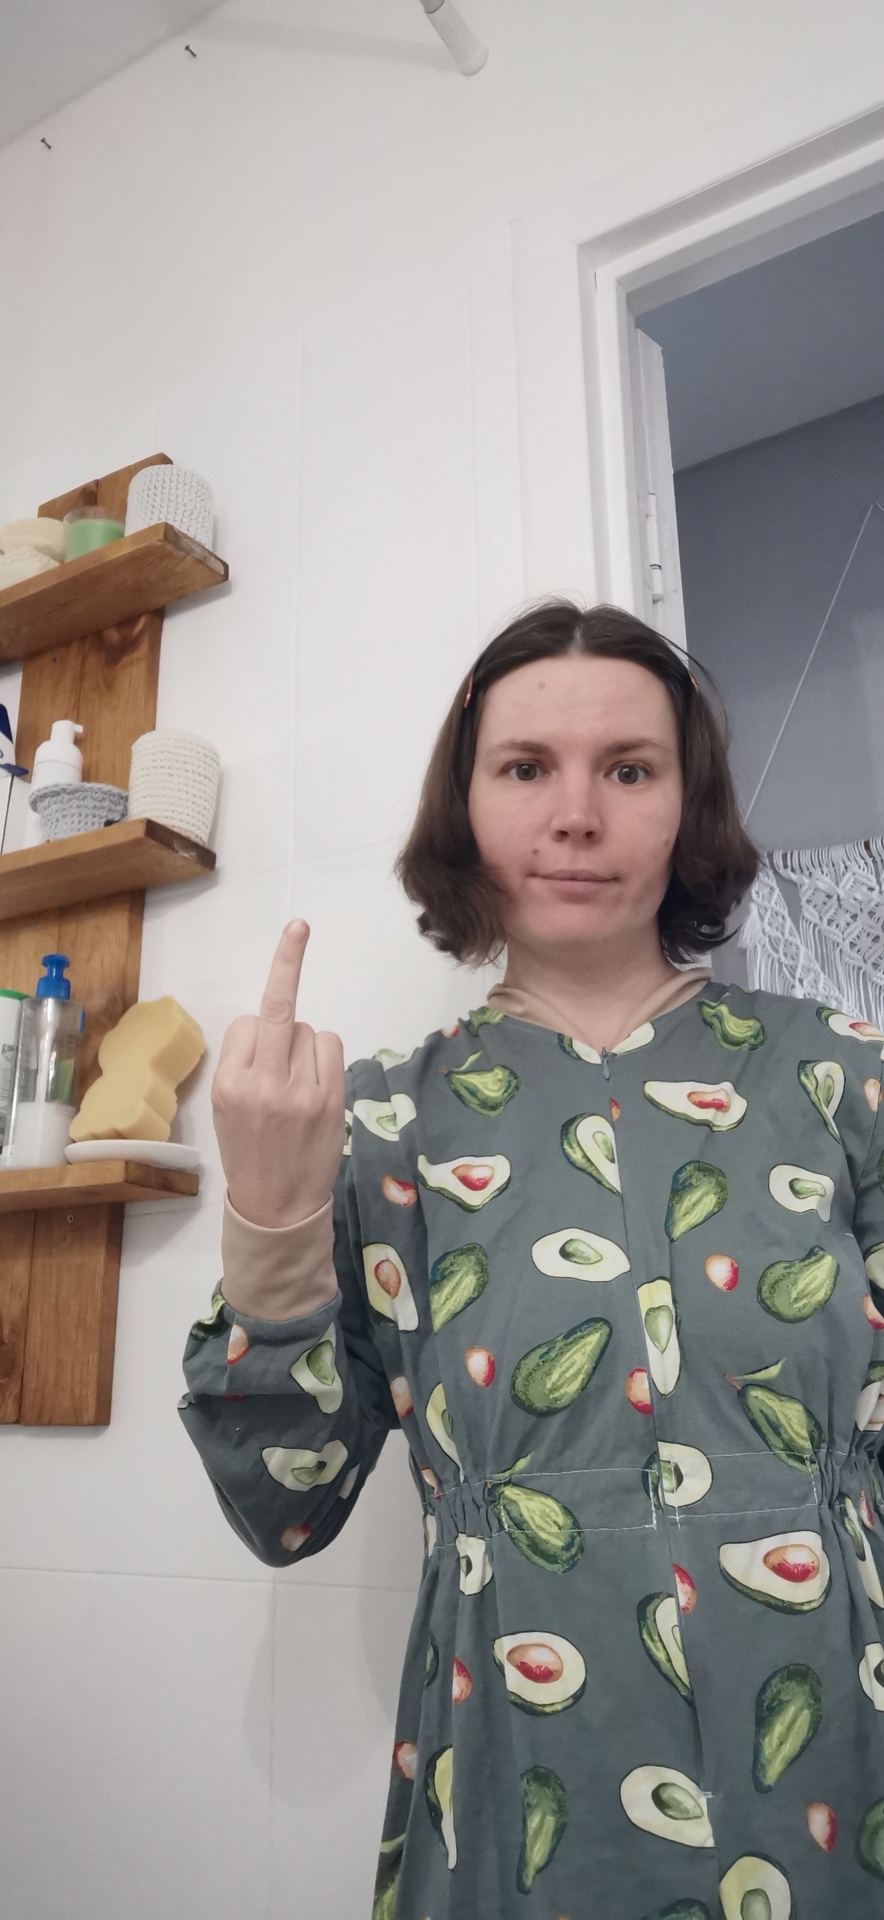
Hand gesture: middle_finger